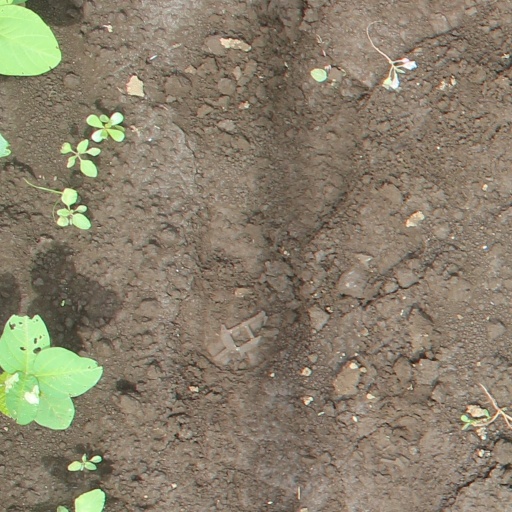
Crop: soybean